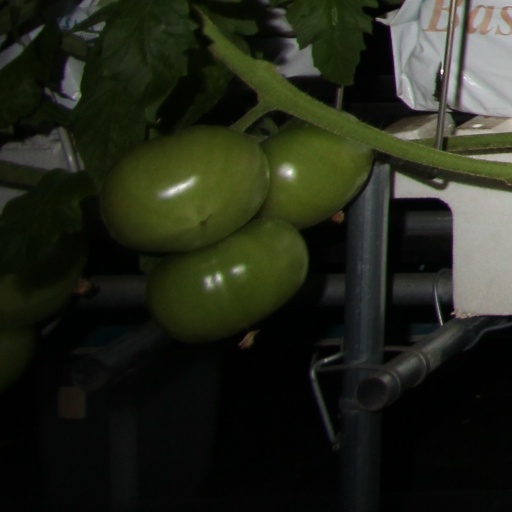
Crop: tomato